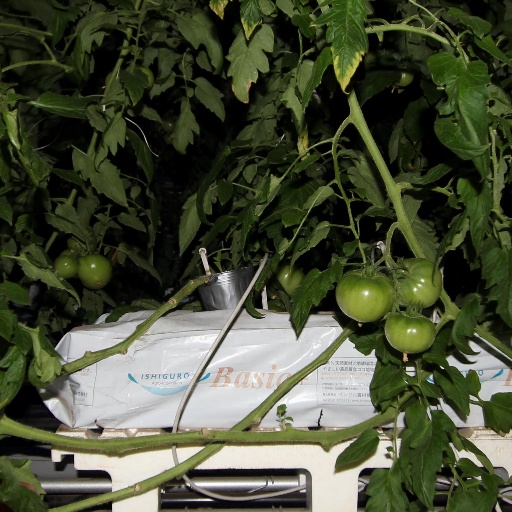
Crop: tomato